The Night of the Hunter (film)

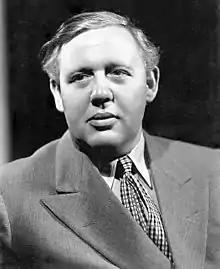
Director Charles Laughton in 1934

This was the only film solely directed by and credited to the actor Charles Laughton. Laughton, in addition to Irving Allen and Burgess Meredith, directed the film "The Man on the Eiffel Tower"; Meredith was the only director credited for the film. Laughton had directed plays on Broadway, most produced by his friend Paul Gregory.